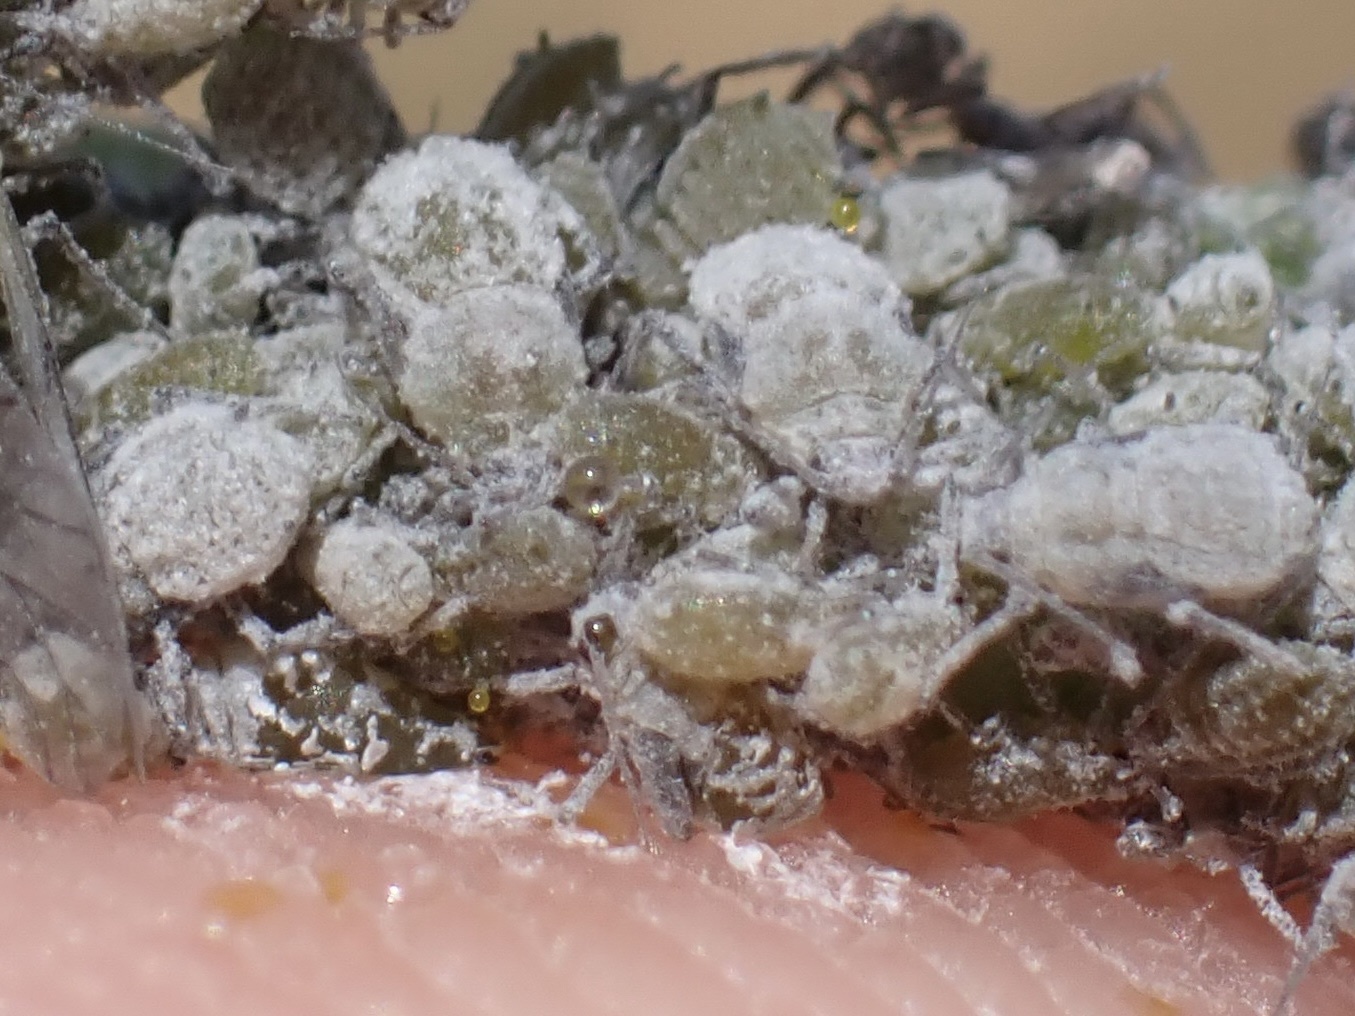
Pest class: cabbage_aphid